Confederate Memorial (Arlington National Cemetery)

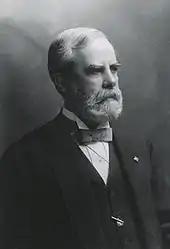
Dr. Samuel E. Lewis, 1904

The McKinley speech encouraged Dr. Samuel E. Lewis to seek additional improvements to the care and treatment of Confederate graves. Lewis, a former Confederate States Army (CSA) surgeon who then practiced medicine in Washington, D.C., was the leader ("commander") of the Charles Broadway Rouss Camp No. 1191 of the United Confederate Veterans (UCV), a veterans organization for those who fought for the Confederacy. Lewis had inventoried all Confederate graves at Arlington National Cemetery in early fall 1898 as part of the local group's historic documentation efforts. He discovered 136 identifiable Confederate graves, far more than the six or seven cemetery officials assumed existed. The graves were scattered all over the existing burial grounds, and the headstones were similar to those of civilian employees and African American "contrabands" (runaway slaves). The similarity to the headstones of black people especially angered Lewis. In early 1899, his group discovered another 189 graves in the Soldiers' Home National Cemetery in the District of Columbia.